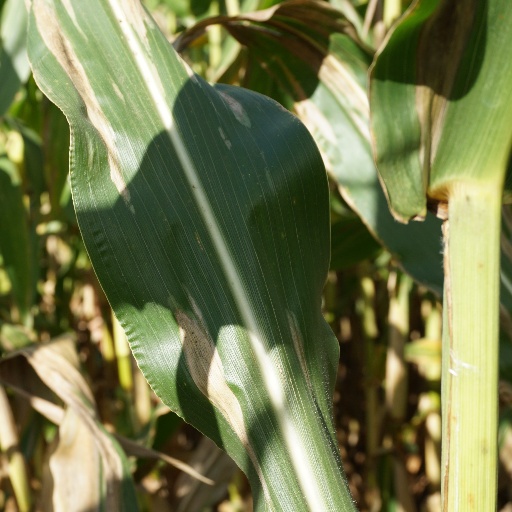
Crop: maize; corn